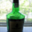
Label: bottle